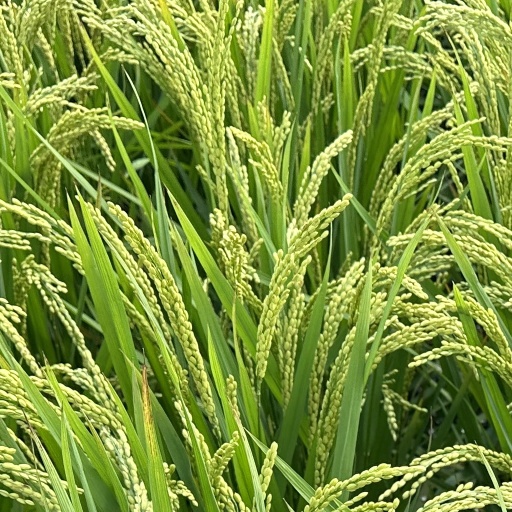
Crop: rice